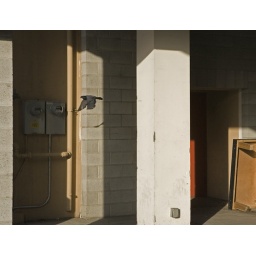
It's a pigeon flying in an alleyway.